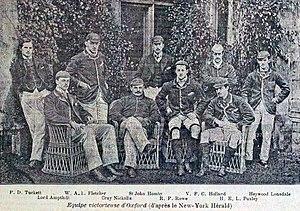
Équipe d'Oxford en 1890.
The Boat Race est une célèbre course d'aviron qui se court tous les ans au printemps entre les universités de Cambridge et d'Oxford sur la Tamise à Londres au Royaume-Uni. Cet événement est très populaire parmi les anciens de ces universités mais également pour les amateurs d'aviron ainsi que le grand public. Le nombre de spectateurs sur les berges de la Tamise est estimé à environ 500 000. En 2004, la retransmission télévisée a été suivie par un peu plus de cinq cents millions de téléspectateurs. Ceci en fait un des événements sportifs les plus suivis au monde. La première course remonte au 10 juin 1829 et se court tous les ans depuis 1856, sauf pendant les deux guerres mondiales et en 2020 du fait de la crise du Covid-19.